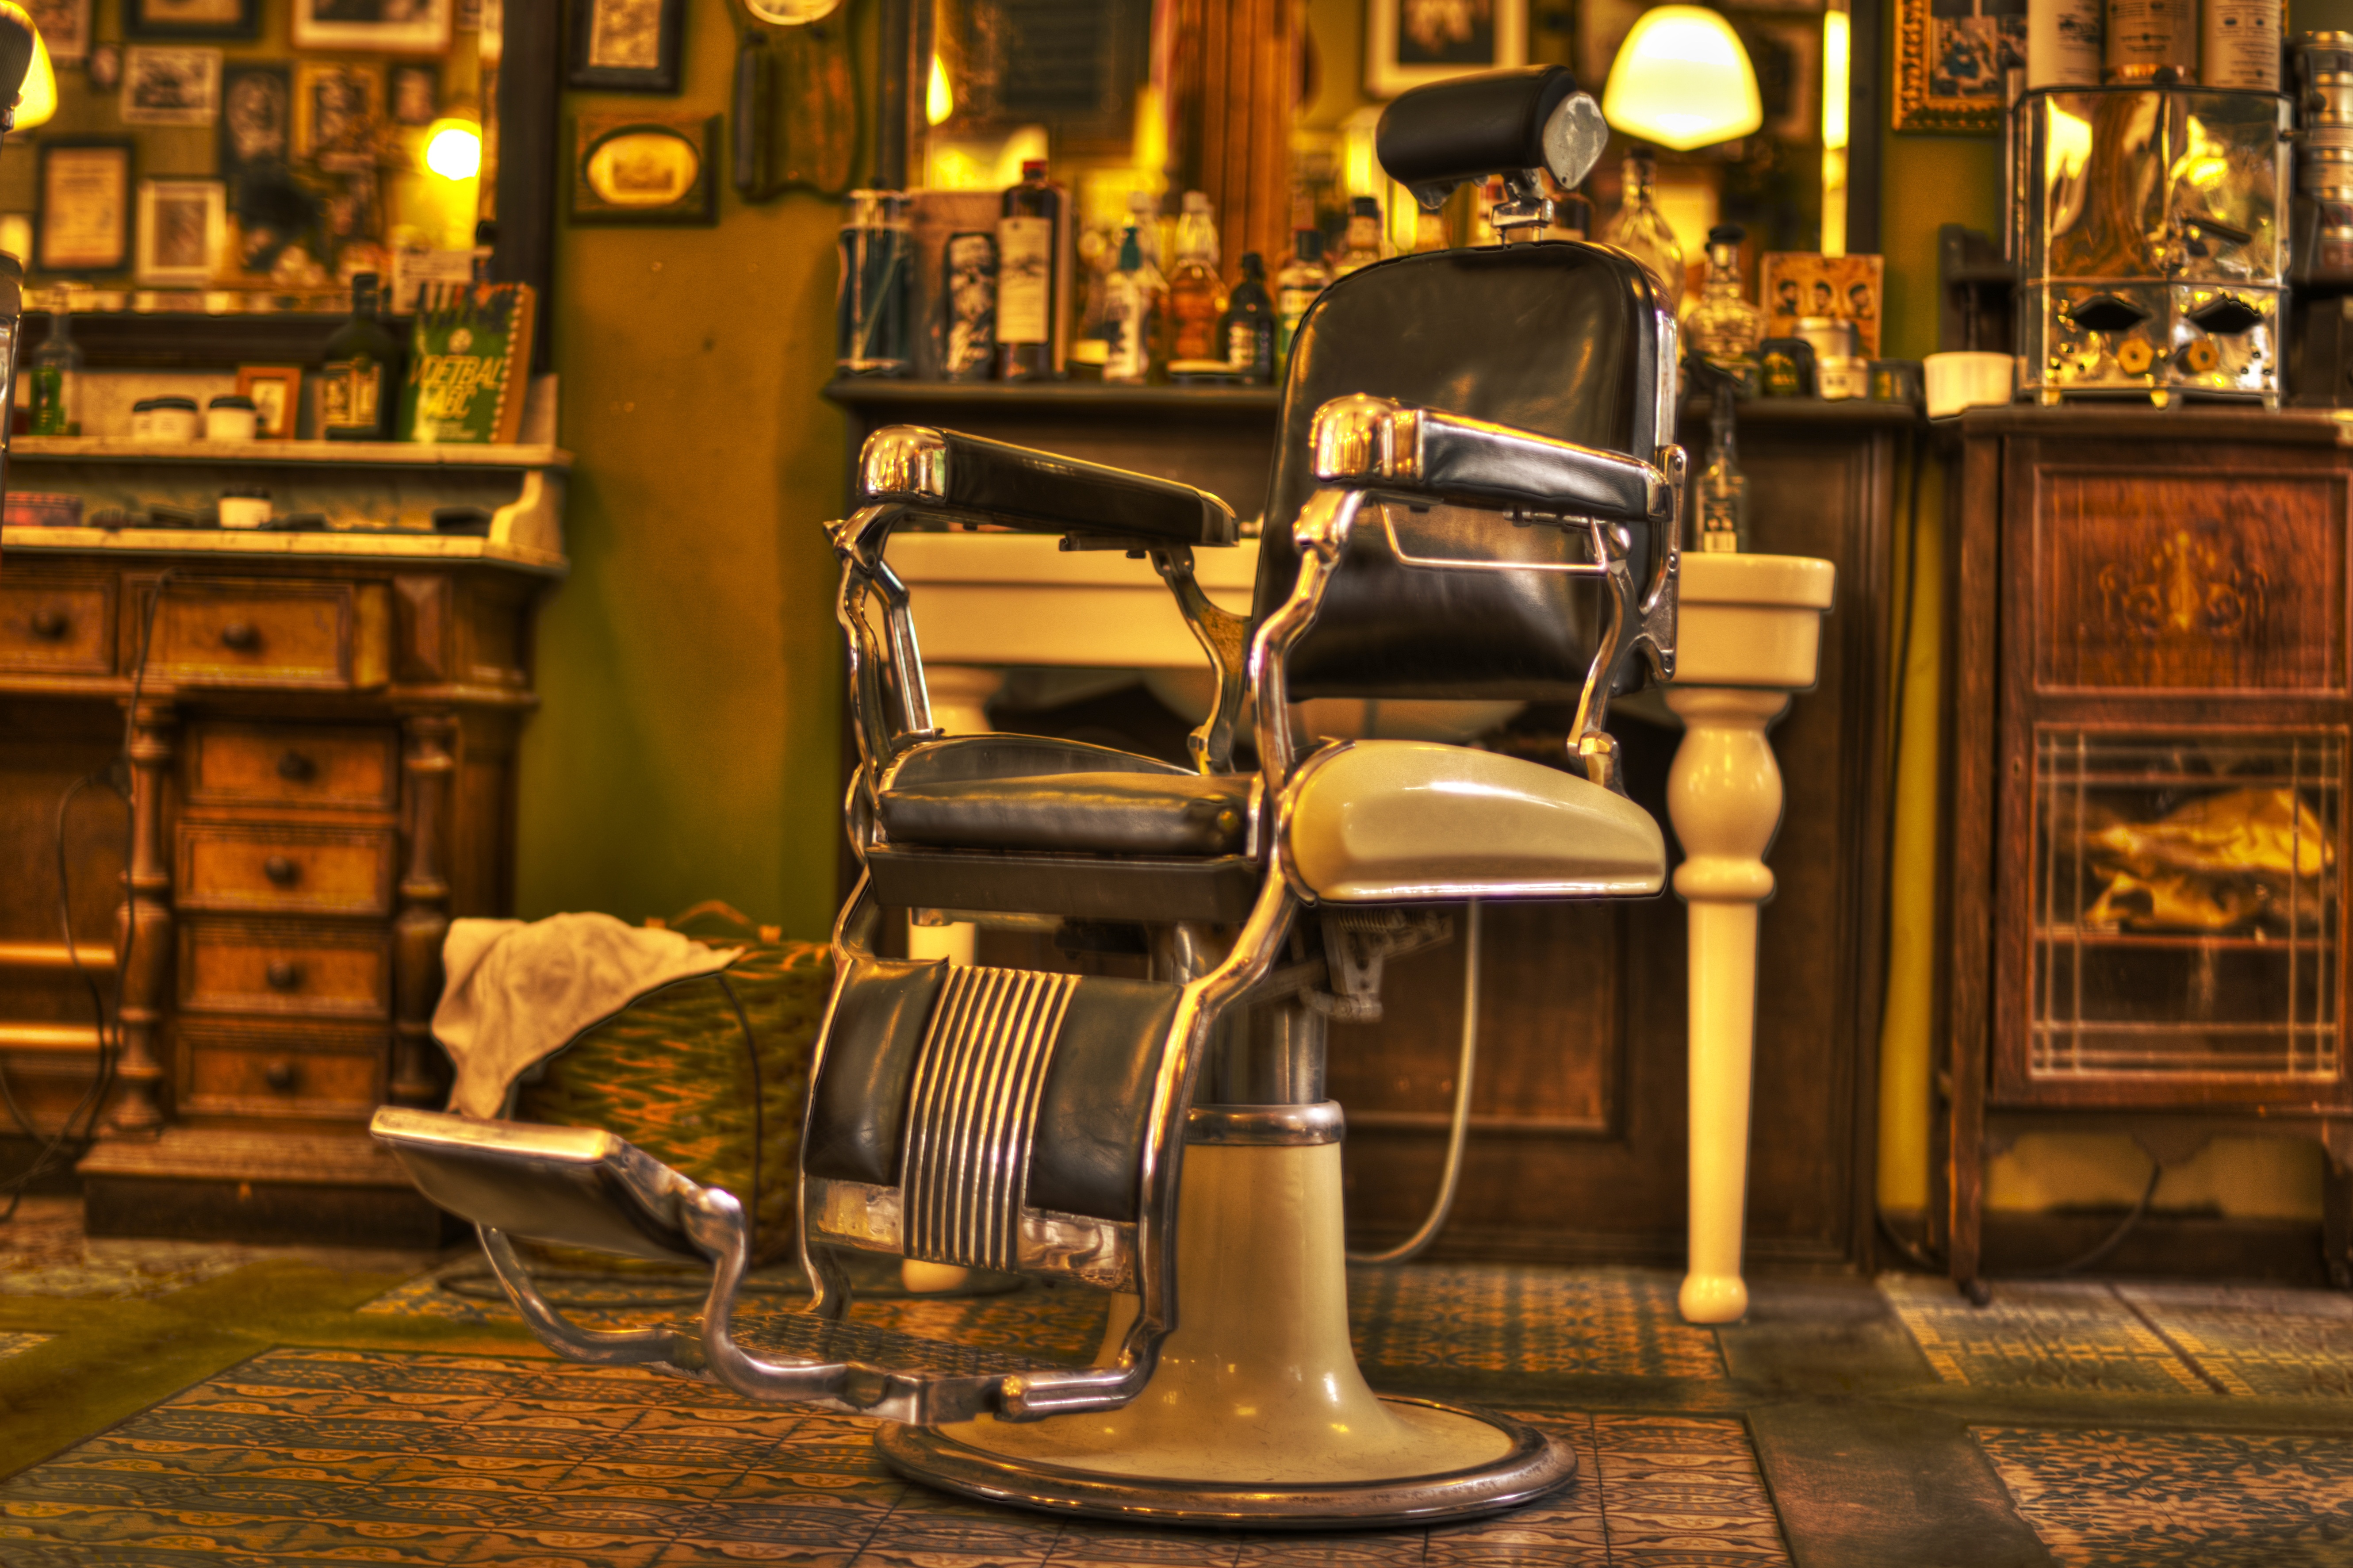
man, night, retro, chair, restaurant, male, bar, shop, store, business, furniture, lifestyle, lighting, skill, beard, hipster, interior design, barbershop, shaving, hdr, coffeehouse, salon, barber, hairdresser, stylish, grooming, trendy, masculinity